Pokémon Mystery Dungeon: Explorers of Time and Explorers of Darkness

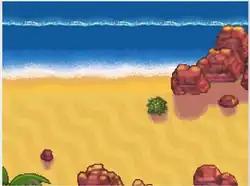
The beach in Pokémon Mystery Dungeon: Explorers of Time, Darkness, and Sky. This is where the partner discovers the player at the start of the game.

The player is washed ashore by a storm and is discovered by the partner, a timid Pokémon who dreams of forming an exploration team. After teaming up to recover the partner's Relic Fragment from some bullies, the player, who has lost all memories except their name and the fact that they used to be human, agrees to form an exploration team to piece together their identity. The two enlist at the Wigglytuff Guild and begin training as adventurers. During this time, the player discovers that they can have visions of the future or past. Eventually, the authorities alert the guild that a criminal named Grovyle has been stealing artifacts called the Time Gears, which stabilize the flow of time in each region and cause time to stop when stolen. The player and partner attempt to intercept Grovyle, but are defeated. Afterwards, the guild enlists the aid of a famous explorer named Dusknoir, who explains that the player's ability to see through time is called the Dimensional Scream. Dusknoir reveals that he and Grovyle are from the future and that if the Time Gears are stolen, the Pokémon world will become paralyzed and turn into a dark, dismal region filled with scared and corrupted Pokémon. With assistance from the guardians of the Time Gears, Uxie, Mesprit and Azelf, Dusknoir successfully captures Grovyle and returns the Time Gears to their rightful places. Back in town, Dusknoir opens a Dimensional Hole to take Grovyle back to the future to face justice and bids farewell to the villagers, but suddenly grabs the player and partner and drags them into the portal with him.